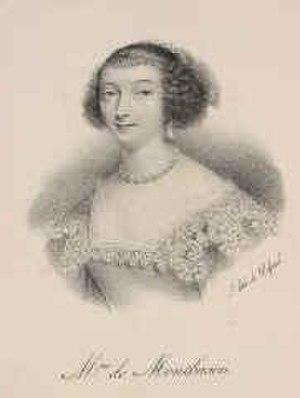
Marie d'Avaugour, duchesse de Montbazon, née en 1610 et morte le 28 avril 1657, est une dame de la noblesse bretonne connue pour ses intrigues politiques et galantes.